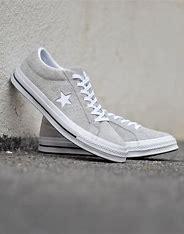
Brand: Converse
Model: One Star Ox